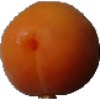
Label: Apricot 1